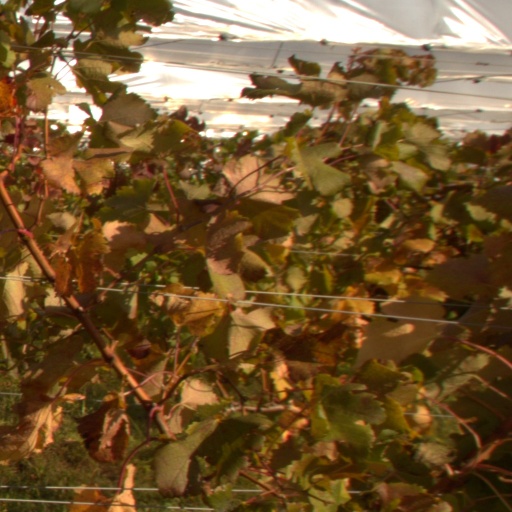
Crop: grape